Funhouse

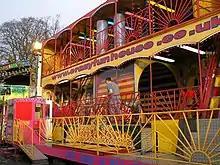
The funhouse at Malton fair. The entire building folds onto one trailer for hauling.

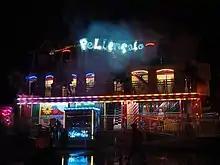
"Pellen talo" (literally "House of Clown"), an illuminated funhouse at the Linnanmäki amusement park in Helsinki, Finland, during the annual lights carnival of Linnanmäki

Originally starting in Coney Island in the early 1900s, the funhouse was initially a house or large building containing a number of amusement devices (e.g. motorized versions of what can be found on a children's playground).